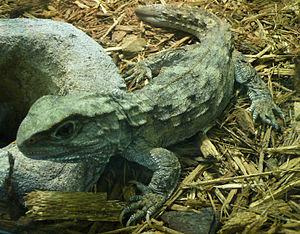
Sphenodon punctatus, ou Sphénodon ponctué est une espèce de rhynchocephales de la famille des Sphenodontidae.